Ahez

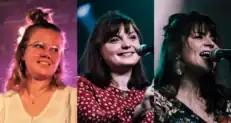
Left to right: Diridollou, Lavigne and Le Guillou

Diridollou, Lavigne and Le Guillou met during their studies at Diwan secondary school in Carhaix, Brittany, where they practised the traditional singing style kan ha diskan. The name "Ahez" comes from , a popular etymology for the Breton name of Carhaix, and Ahes, a Breton mythological figure. The group started performing at fest-noz festivals in 2018, and took part in the 2018 edition of the Inter-Celtic Festival of Lorient with the band Eben.